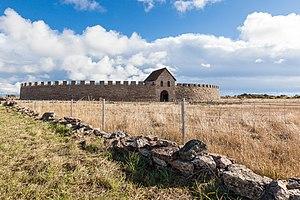
La forteresse d'Eketorp est une forteresse de l'âge du fer située au Sud-Est de l'île d'Öland, sur la plaine de Stora Alvaret en Suède.